William Pitt the Younger

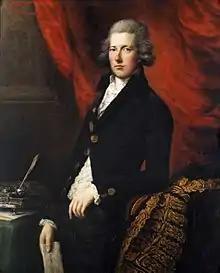
William Pitt by Gainsborough Dupont in the Burrell Collection, Glasgow

Throughout the 1790s, the war against France was presented as an ideological struggle between French republicanism and British monarchism with the British government seeking to mobilise public opinion in support of the war. The Pitt government waged a vigorous propaganda campaign contrasting the ordered society of Britain dominated by the aristocracy and the gentry vs. the "anarchy" of the French Revolution and always sought to associate British "radicals" with the revolution in France. Some of the writers the British government subsidized (often from Secret Service funds) included Edmund Burke, William Cobbett, William Playfair, John Reeves, and Samuel Johnson (the last through the pension granted him in 1762).